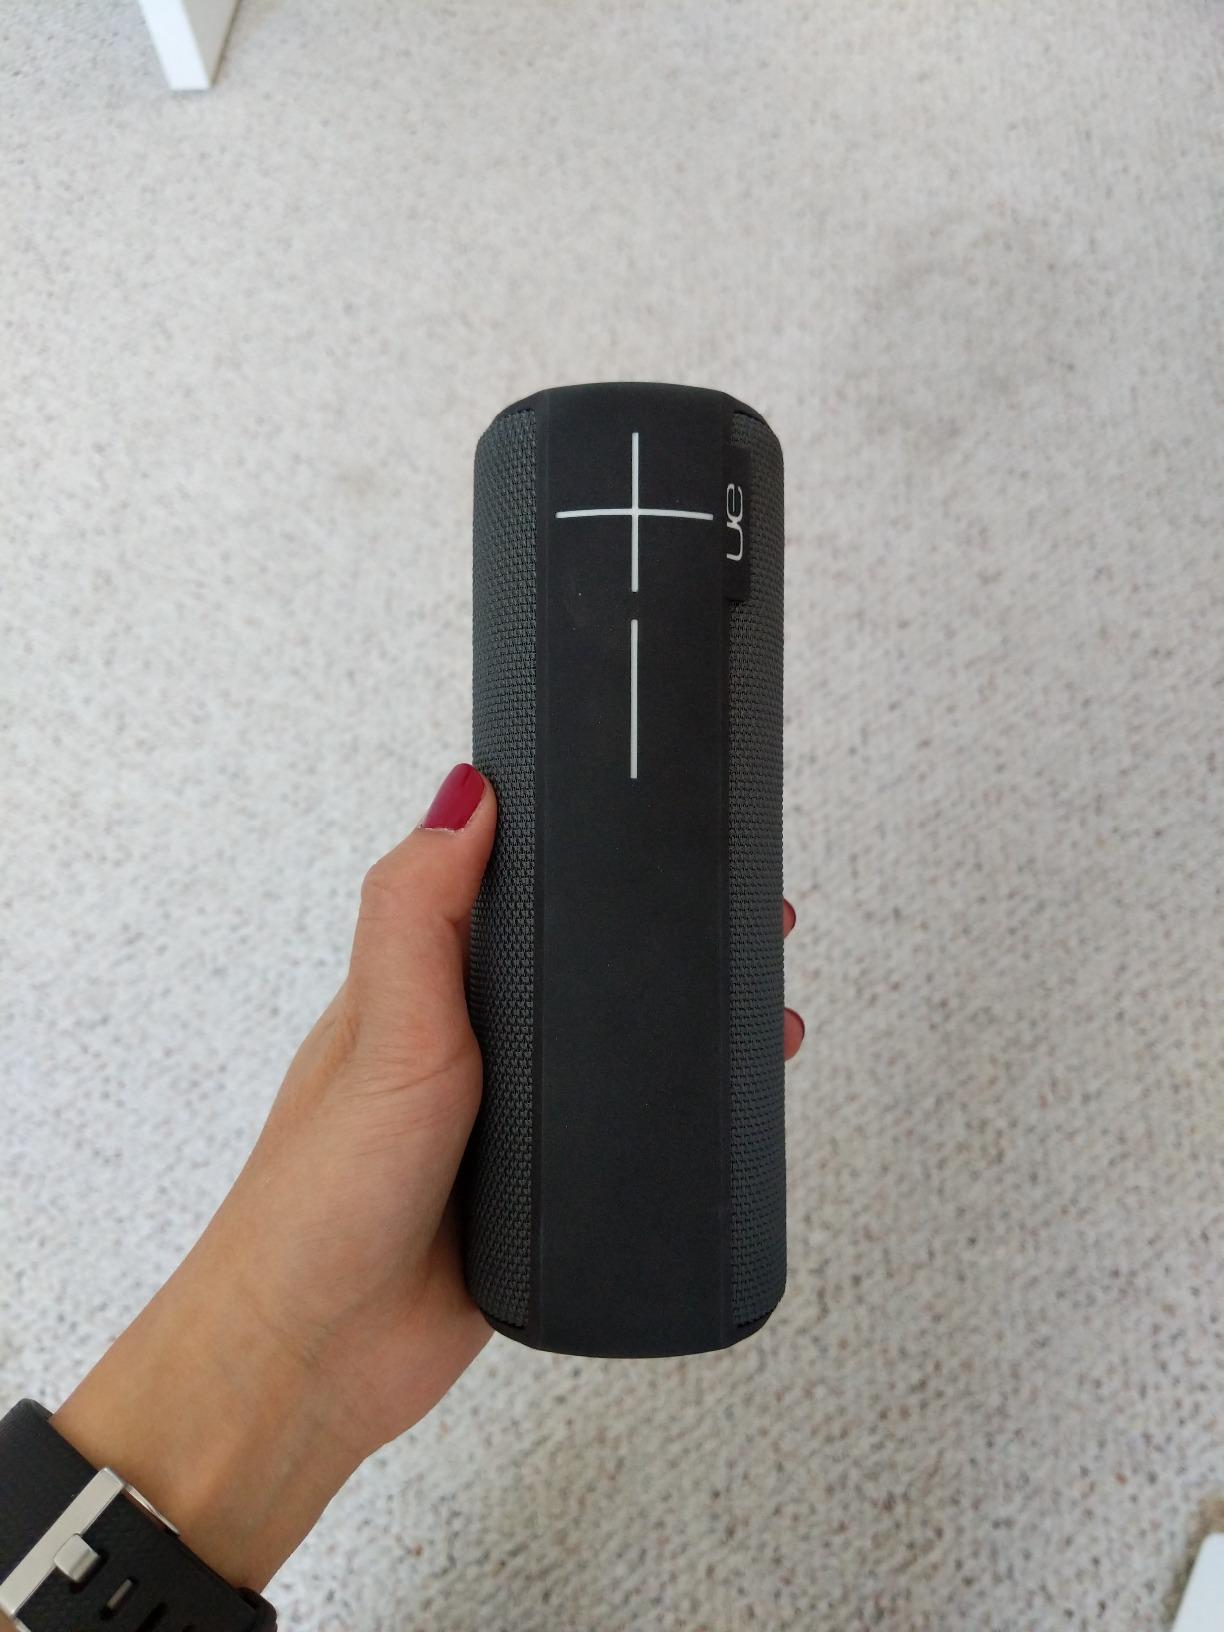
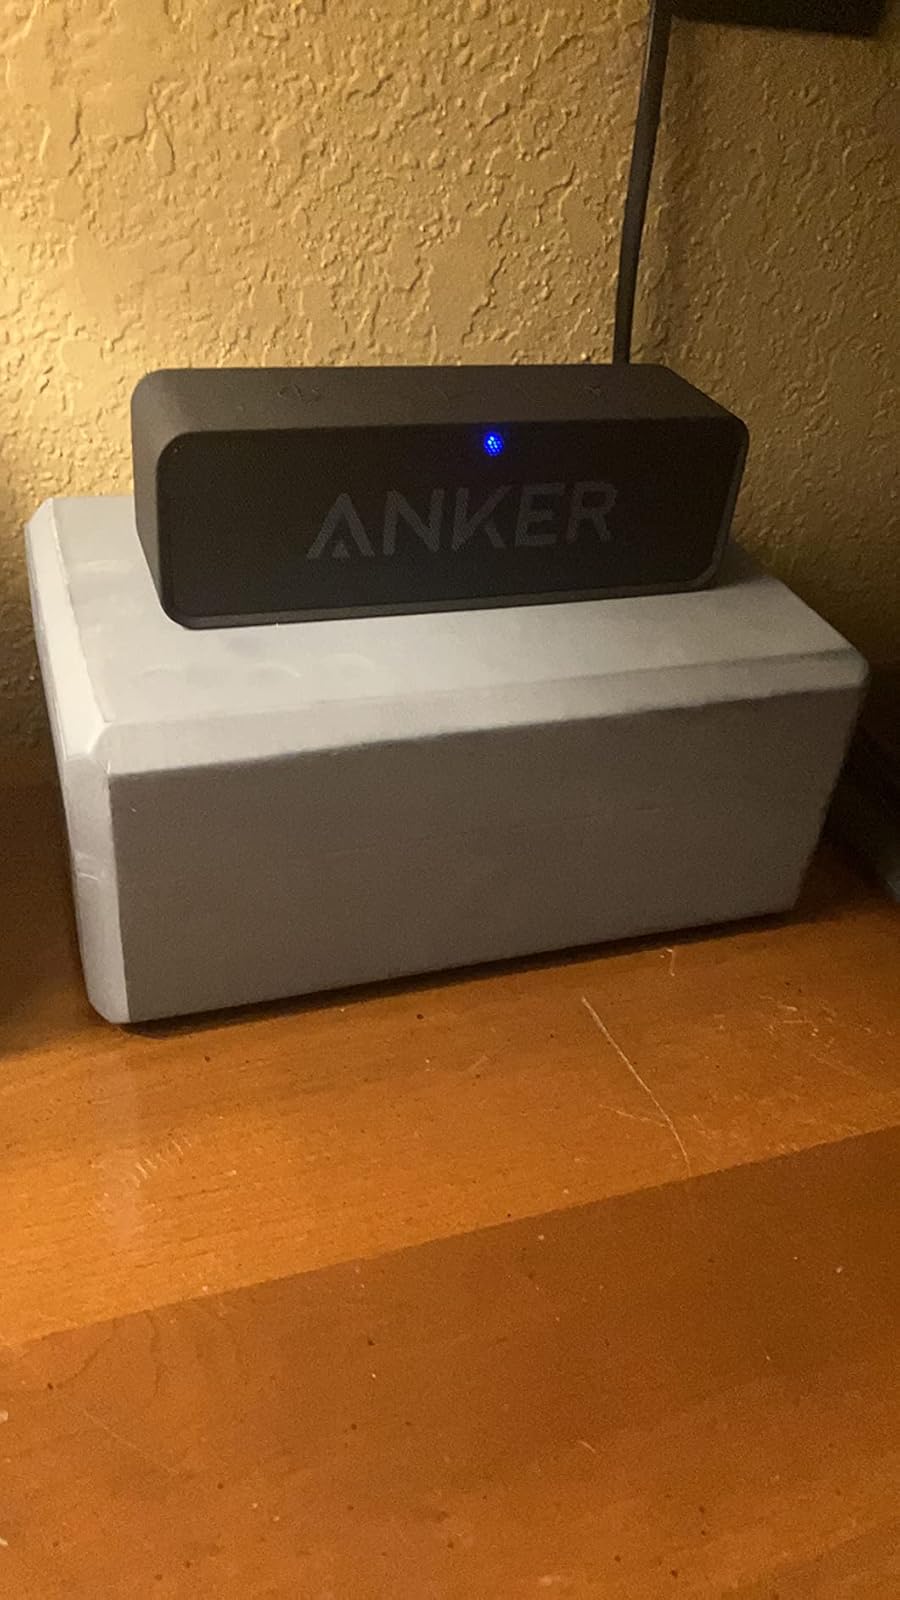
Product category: speaker
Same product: no